Devarshi Ramanath Shastri

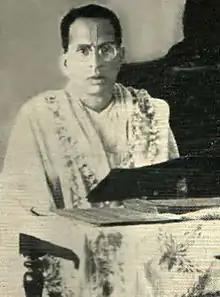
Devarshi Ramanath Shastri

Pundit Devarshi Ramanath Shastri (1878 – 1943) was a Sanskrit poet, scholar and commentator on Pushtimarg (the path of Krishna’s grace) and Shuddhadvaita Vedanta, the philosophical school of pure non-dualism propounded by Shri Vallabhacharya (1479-1531). He was born in 1878 (corresponding to Shravana Shukla Panchami of Vikram Samvat 1936 of the Indian calendar) in Jaipur, Rajasthan in a renowned Vellanadu Brahmin family of Sanskrit scholars belonging to the Taittariya branch of Krishna Yajurveda, who migrated from Andhra Pradesh to North India in the 15th century AD and to Jaipur in the 18th century with his famous ancestor Kavikalanidhi Devarshi Shrikrishna Bhatt having been invited by Sawai Jai Singh II. His father’s name was Shri Dwarakanath Bhatt and mother’s name was Shrimati Janaki Devi. His only son was Devarshi Brajnath Shastri (1901-1954), who was also a scholar of Shuddhadvaita. He was the elder brother of epoch-making Sanskrit poet and scholar Bhatt Mathuranath Shastri. He wrote extensively in Hindi, Sanskrit and Brajbhasha languages.